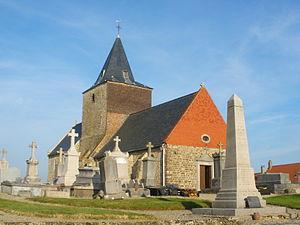
Vue de l'église Saint-Eloi et du monument aux morts de Bazinghen.
Bazinghen est une commune française située dans le département du Pas-de-Calais en région Hauts-de-France.